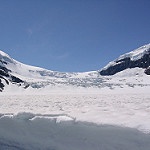
Scene: Outdoor